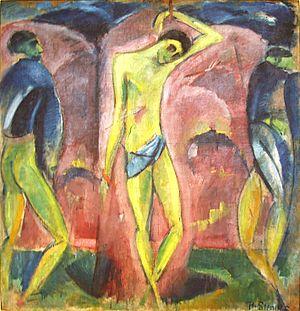
Hermann Stenner est un peintre allemand.